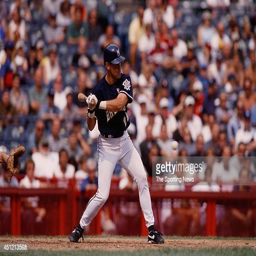
baseball player bats against sports team